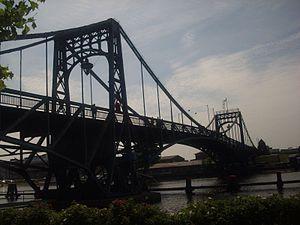
Pont Kaiser Wilhelm À Wilhelmshaven
Wilhelmshaven est une ville portuaire du land de Basse-Saxe en Allemagne.